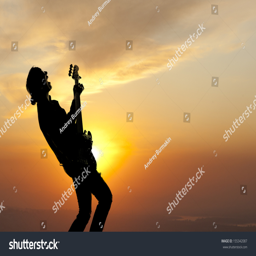
woman playing guitar against the background of sunset